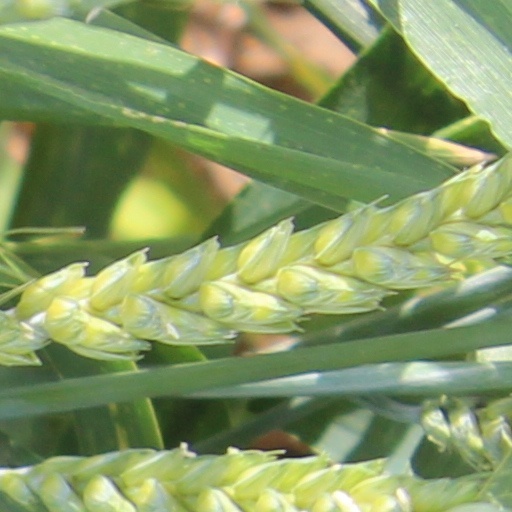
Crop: wheat